Spinning tunnel

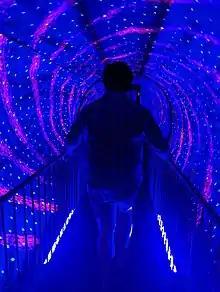
Person entering a vortex tunnel

Spinning tunnels depend upon creating sensory confusion between the kinesthetic system, the vestibular system and the visual system. The body's sense of the motion and the position of the limbs is provided by sensors in the joints, the semicircular canals within the inner ears provide sensory data for the head's position relative to the ground, and the eyes provide input concerning where the body is in relationship to its external environment. The spinning tunnel creates an optical illusion affecting the visual system that is in conflict with the other two sensory systems. Because vision is the most developed of the human senses, the visual system overrides the other sensory systems, causing the brain to believe that the bridge is moving. This belief interferes with the sense of balance and induces dizziness and vertigo. Aristotle noted the effect while observing a waterfall, noticing that over time the water seemed to stop moving and the rocks protruding through the waterfall seemed to be moving upward. This phenomenon has come to be known as the waterfall illusion.